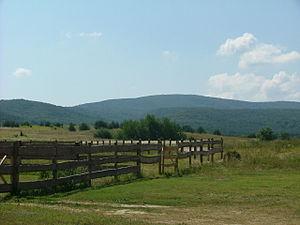
Le Bakony est un massif montagneux karstique de Hongrie faisant partie de la région montagneuse de la Transdanubie, situé au nord du lac Balaton. Il se situe presque entièrement dans le comté de Veszprém. Le point culminant est le Kőris-hegy à 709 mètres d'altitude.